Greenock Academy

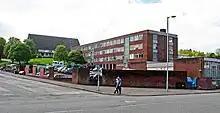
View from Newark Street, looking up Madeira Street to the entrance.

The primary department was abolished in 1976 and the lower door handles and alphabet tiles still remained into the years as a secondary school. The Madeira Street campus remained open through into the new millennium as Greenock Academy clocked up its 150th year in 2005. Three years later, the school was named as the best non-denominational school in Scotland and still remained within the top 10% of Scottish secondary schools long after the announcement. The disrepair of the ageing building overthrew the academic performance of the academy and in 2011 the school prepared to close after 156 years in service. The Greenock Academy and Gourock High School merged into a new school in the Bayhill area of Gourock. The new school, on the site previously occupied by St Columba's High School, Gourock, is known as Clydeview Academy and opened in 2011.